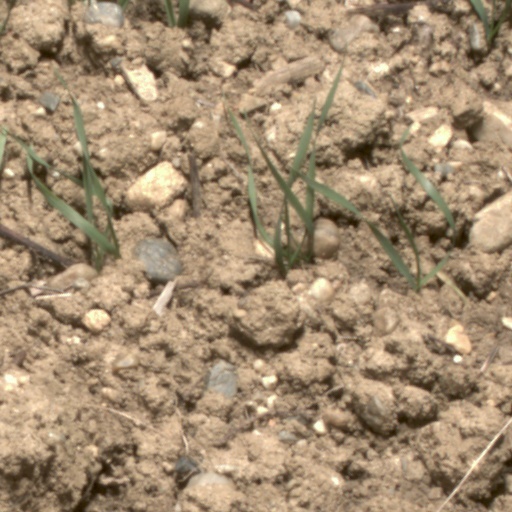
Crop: wheat